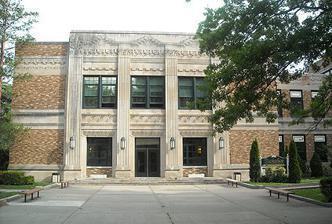
Building: Tuckahoe High School
Country: United States of America
Year built: 1931
Public school Tuckahoe High School Address 65 Siwanoy Boulevard, Eastchester, New York Coordinates 40°56′34″N 73°48′44″W / 40.94278°N 73.81222°W / 40.94278; -73.81222 Information School type Public School district Tuckahoe Union Free School District Principal Rodney Arthur (2023-Present) Staff 17.17 (FTE) Grades 9–12 Enrollment 301 (2022–23) Student to teacher ratio 16.66 Color(s) Orange and Black Team name Tigers Tuckahoe High School U.S. National Register of Historic Places New York State Register of Historic Places Area 5.5 acres (2.2 ha) Built 1930 Architect Knappe & Morris Architectural style Art Deco NRHP reference No. 10000045 NYSRHP No. 11903.000055 Significant dates Added to NRHP February 24, 2010 Designated NYSRHP January 6, 2010 Tuckahoe High School is a historic high school located in Eastchester, New York . It was built in 1930–31, and is a three-story brick building with Aztec-inspired cast stone trim in the Art Deco style.  The front facade is composed of a three-story, nine bay central pavilion, deeply recessed two-story, five bay connecting wings, and projecting, identical, two-story, five bay end pavilions. It was added to the National Register of Historic Places in 2010. Notable alumni Al Carapella , professional football player, San Francisco 49ers David Osit , Emmy Award -winning documentary filmmaker See also National Register of Historic Places listings in southern Westchester County, New York References